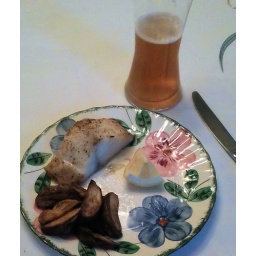
Broiled sablefish, with red potatoes roasted in duck fat, with a lemon wedge, paired with Victory V-Saison.